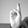
ASL letter: R